Blake and Mortimer

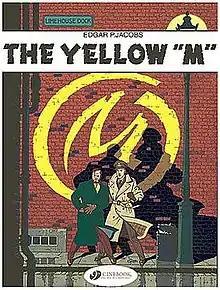
The cover of the English translation of the first book of the series, The Yellow 'M'

The Adventures of Blake & Mortimer is a Belgian comics series created by writer and comics artist Edgar P. Jacobs. It was one of the first book series to appear in the Franco-Belgian comics magazine "Tintin" in 1946, and was subsequently published in book form by Belgian comic book publisher Le Lombard.